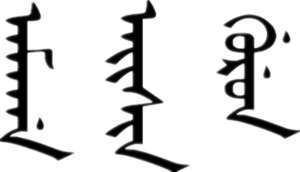
Aisin Gioro est un nom de famille mandchou, porté par les Jurchens, puis les empereurs mandchous de la dynastie Qing. La maison des Aisin Gioro dirige la Chine de 1644 jusqu'à la révolution chinoise de 1911 qui fonde un gouvernement républicain à la place. Le mot aisin signifie « or » en mandchou, et gioro était le nom de l'actuelle ville de Yilan dans la province du Heilongjiang. Dans la tradition mandchoue, les familles sont d'abord identifiée par leur Hala, c'est-à-dire leur nom de famille ou de clan, et ensuite par le Mukūn, une classification plus détaillée, faisant typiquement référence aux familles individuelles. Dans le cas des Aisin Gioro, Aisin est le Mukūn, et Gioro est le Hala. Les autres membres du clan Gioro sont les Irgen Gioro, les Susu Gioro et les Sirin Gioro.
La Dynastie des Jin postérieurs est une dynastie toungouse Jürchen tardive, qui est dirigée par les Khan/empereurs Nurhachi et Huang Taiji.